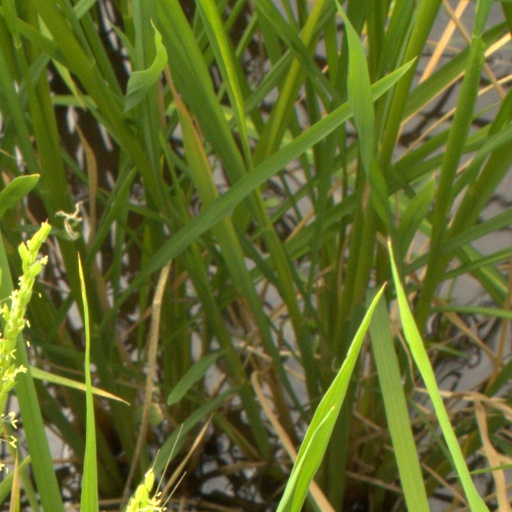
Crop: rice